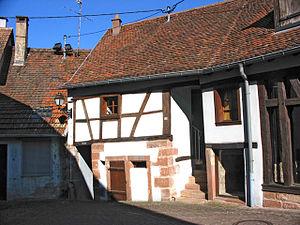
Cellier situé à l'intérieur de l'enceinte de Dossenheim sur Zinsel.
Le refuge fortifié de Dossenheim est une enceinte défensive construite vers le XIIIᵉ siècle autour de l'église paroissiale de Dossenheim-sur-Zinsel, dans le département du Bas-Rhin.